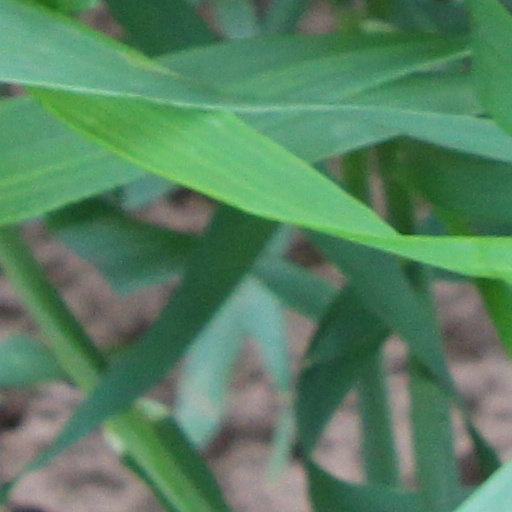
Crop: wheat